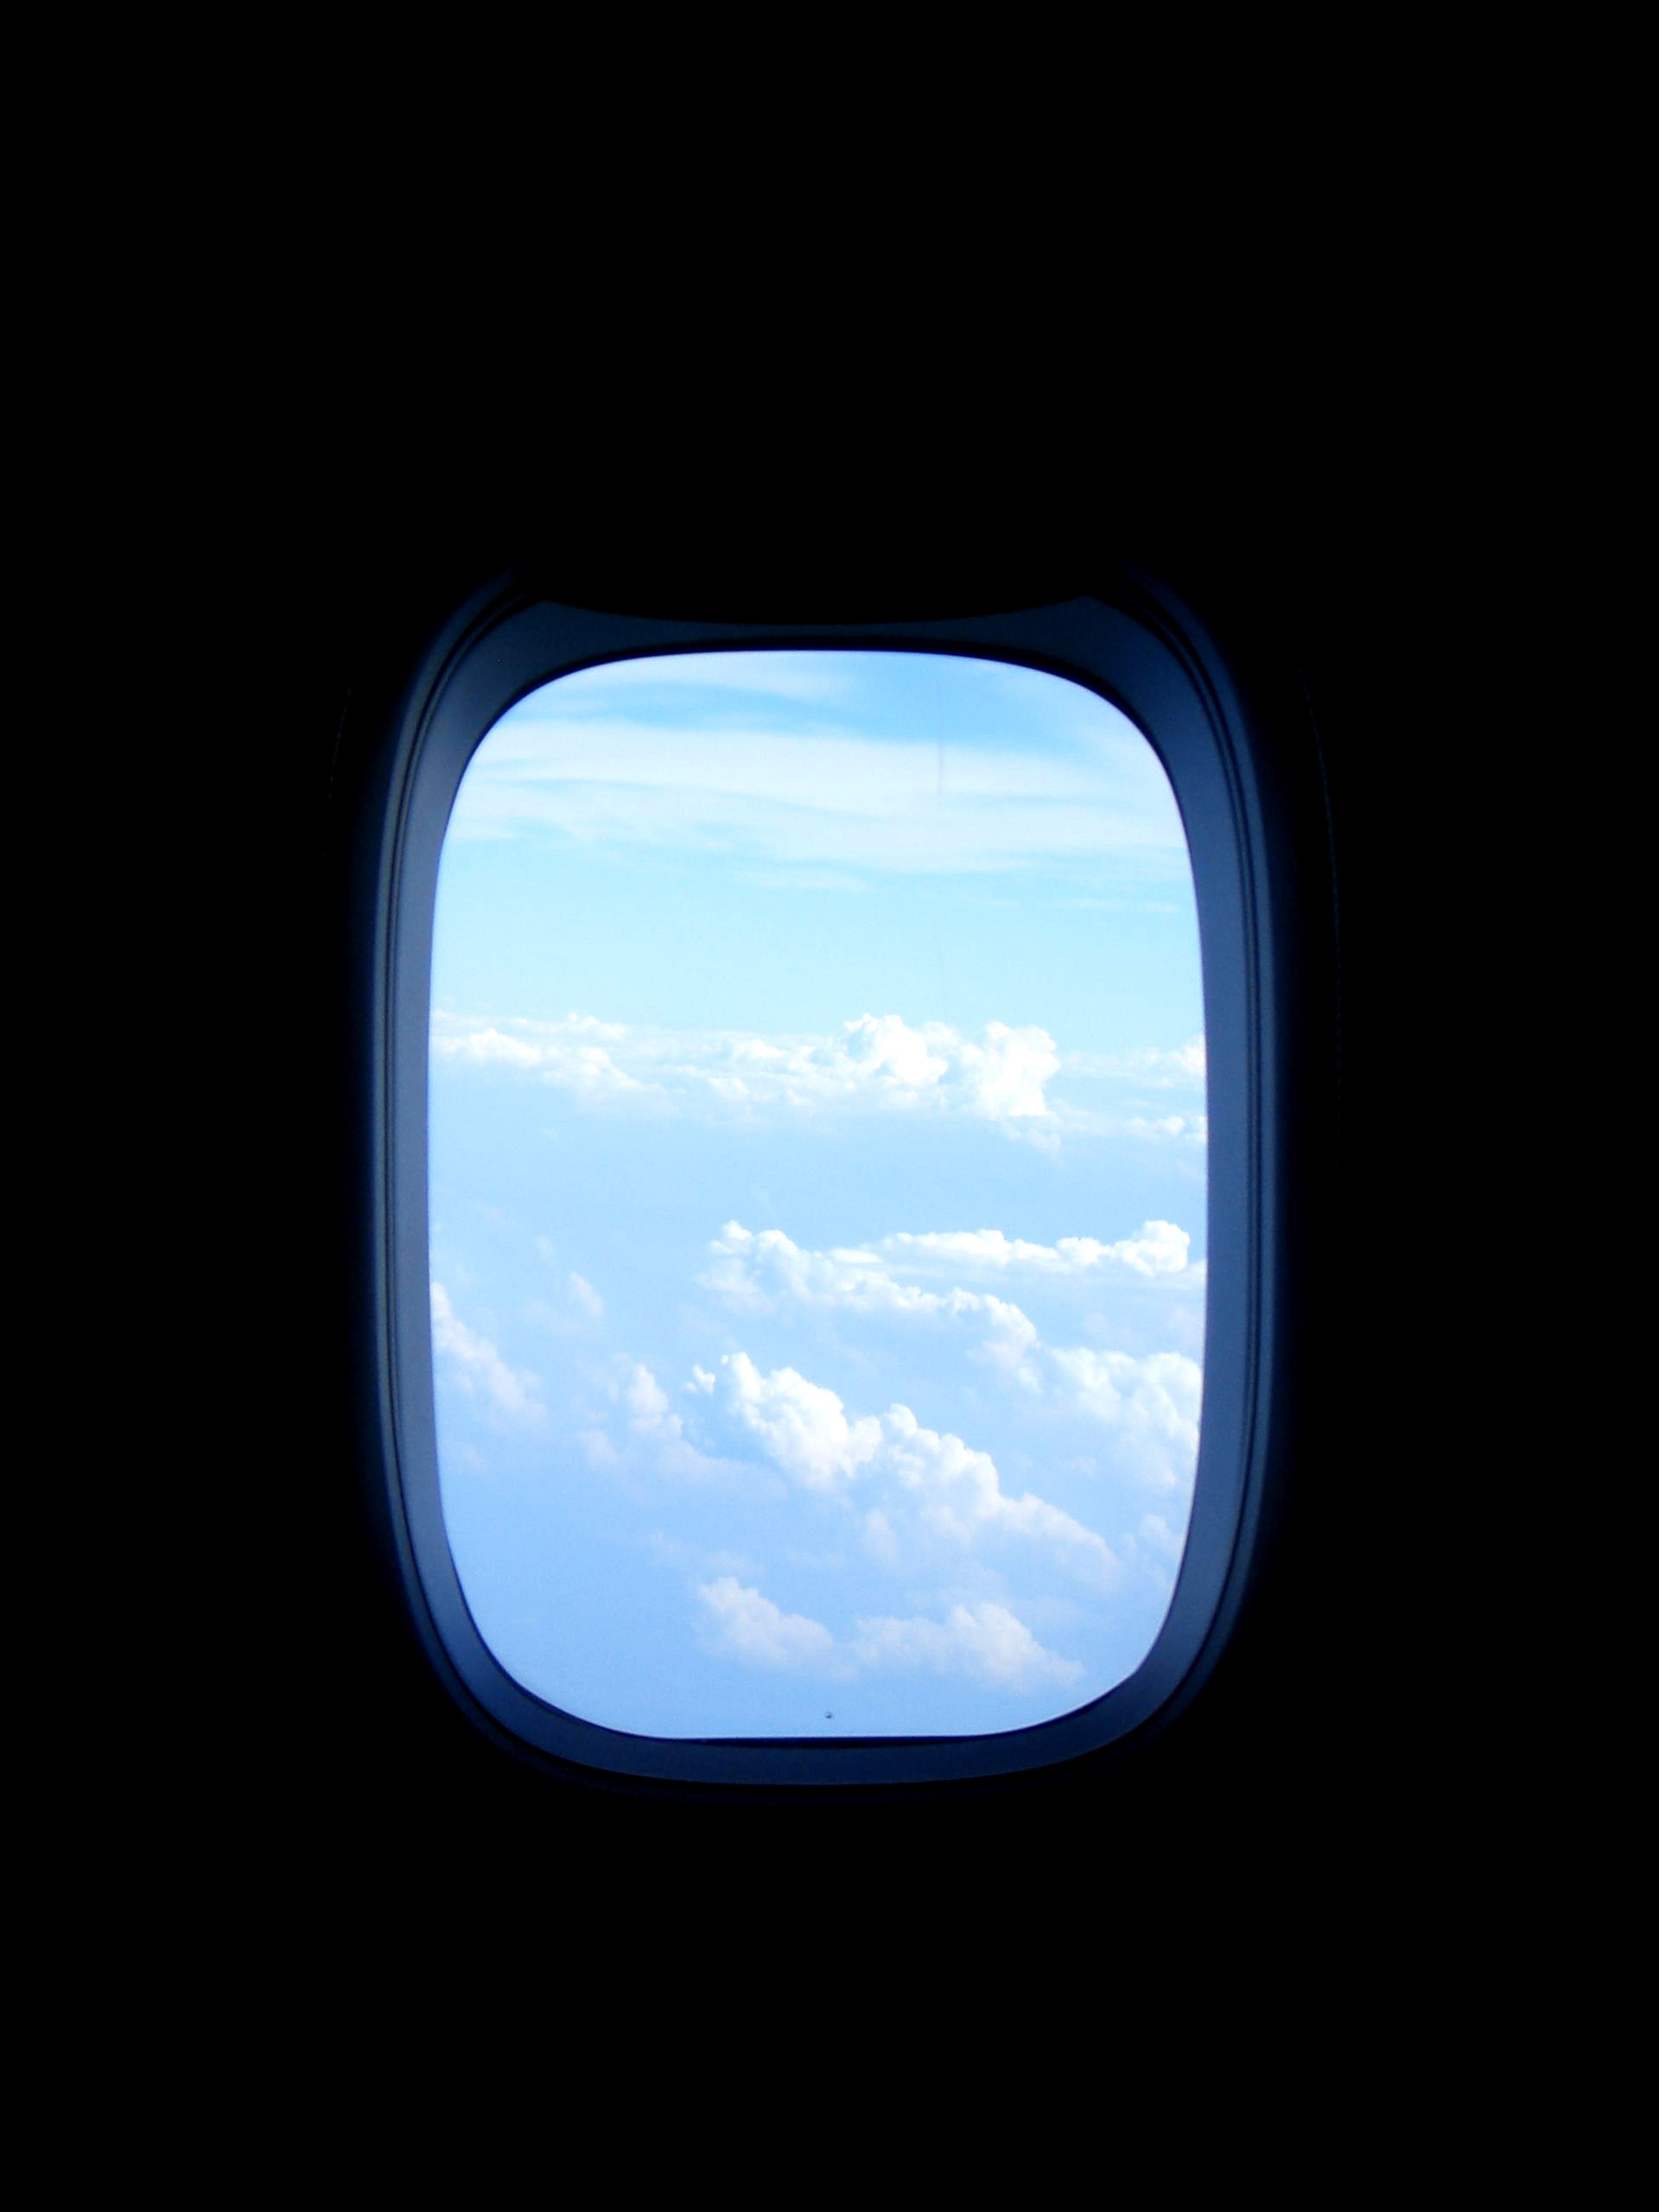
light, sky, window, glass, view, atmosphere, fly, aircraft, reflection, aviation, blue, lighting, circle, porthole, aircraft window, font, clouds, illustration, outlook, shape, flyer, window seat, computer wallpaper